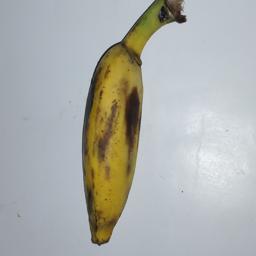
Banana variety: Champa Kola